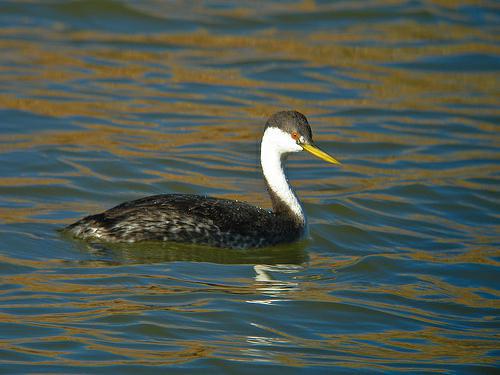
A photo of a western grebe